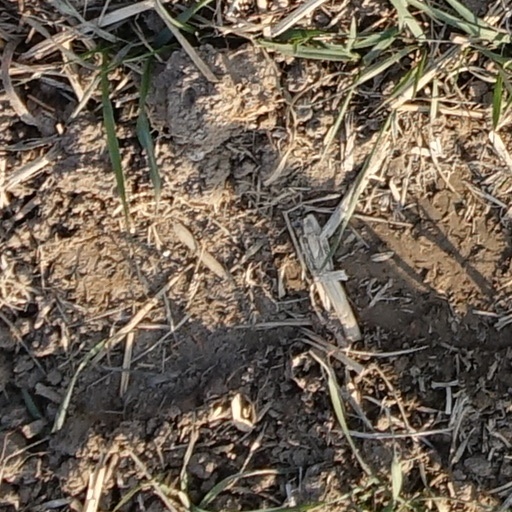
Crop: wheat